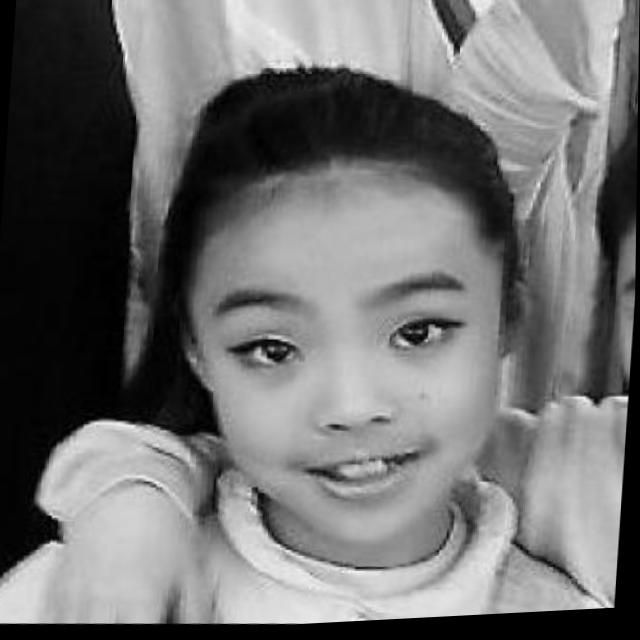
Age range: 0-12